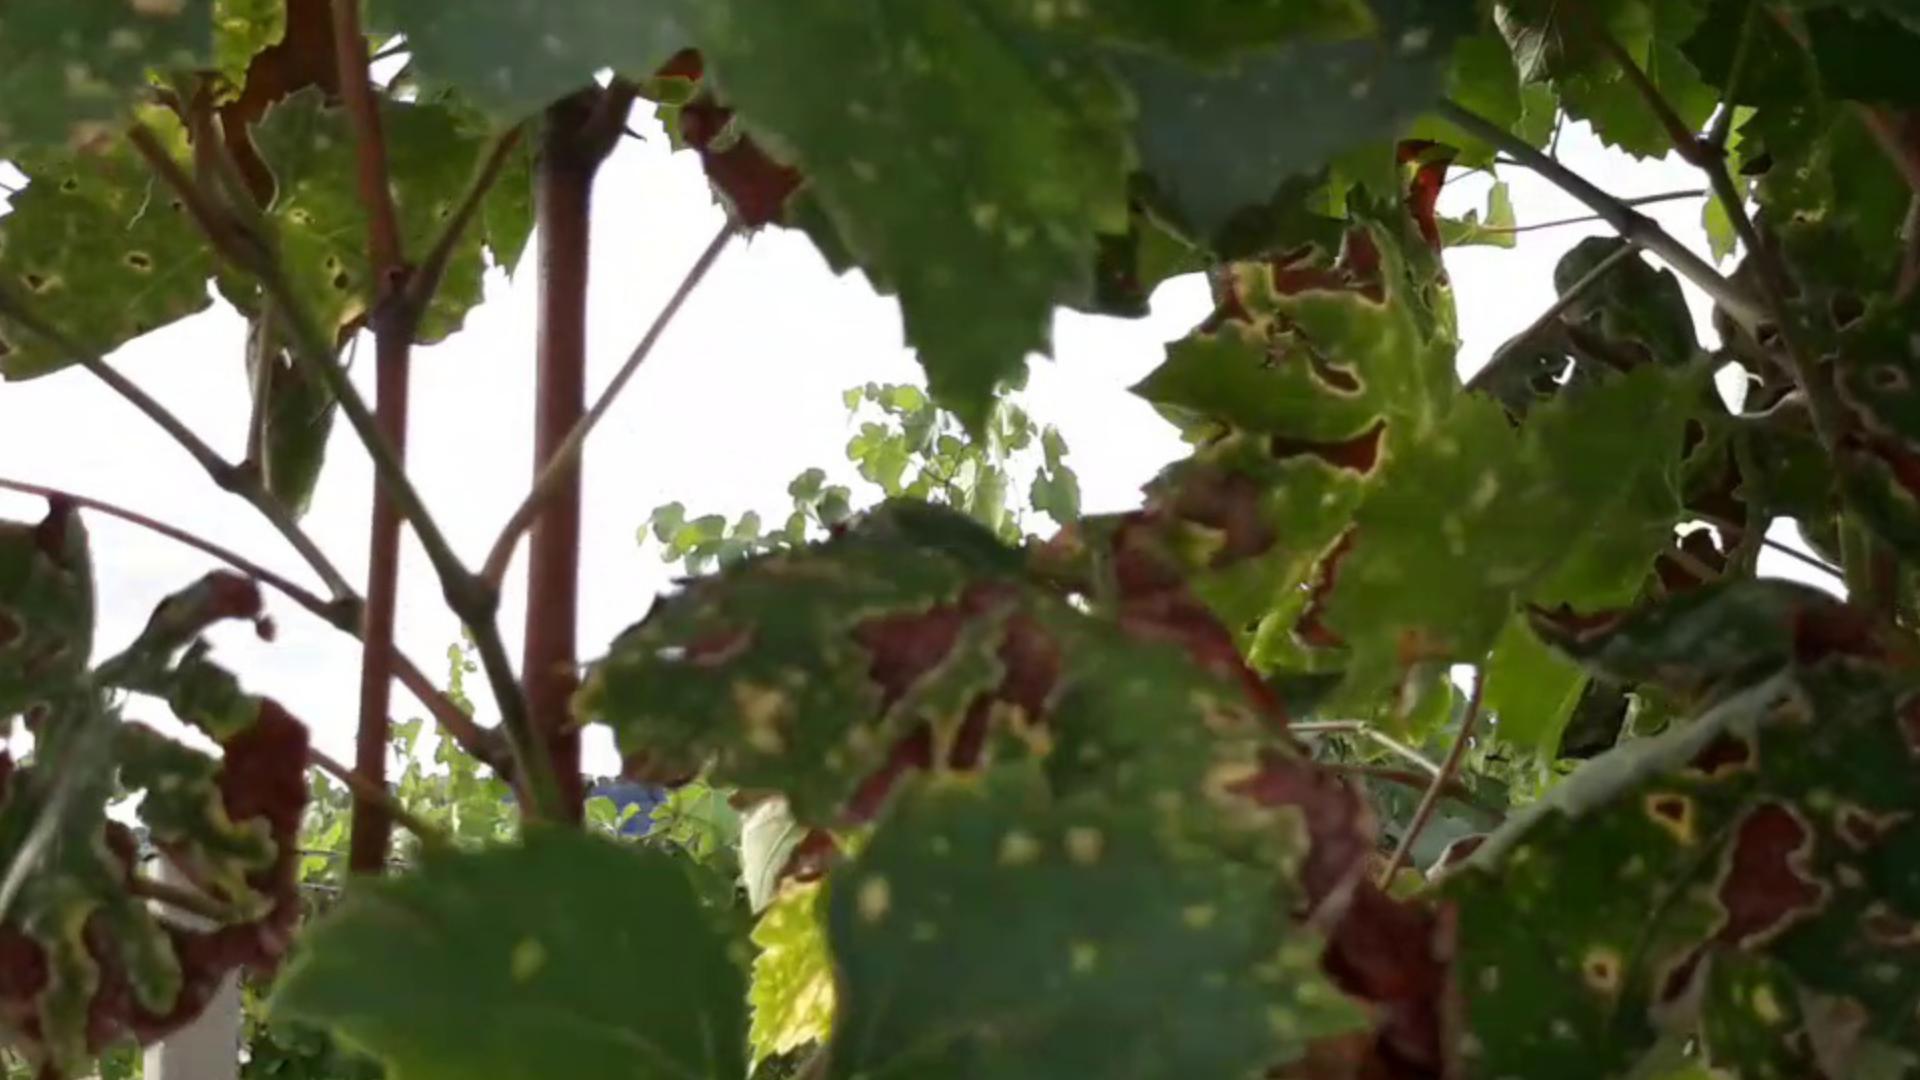
Label: esca